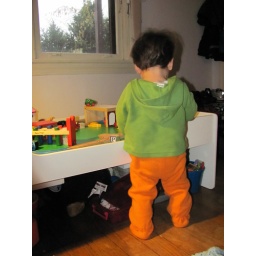
Cutie in green and orange (I REALLY need to make him another pair of fleece footed bottoms!